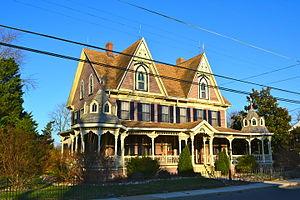
Frankford est une ville américaine située dans le comté de Sussex, dans l'État du Delaware.